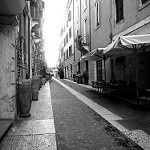
Label: B & W